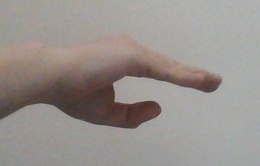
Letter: jeem